Guitar amplifier

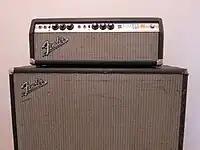
A Fender Bassman amp head with a 15" speaker cabinet

Typically, guitar amplifiers have two amplifying circuit stages, and frequently have tone-shaping electric circuits, which usually include at least bass and treble controls, which function similarly to the equivalent controls on a home hi-fi system. More expensive amplifiers typically have more controls for other frequency ranges, such as one or two midrange controls and a presence control for high frequencies. Some guitar amplifiers have a graphic equalizer, which uses vertical faders to control multiple frequency bands. Some more expensive bass amps have a parametric equalizer, which enables precise control of tone.